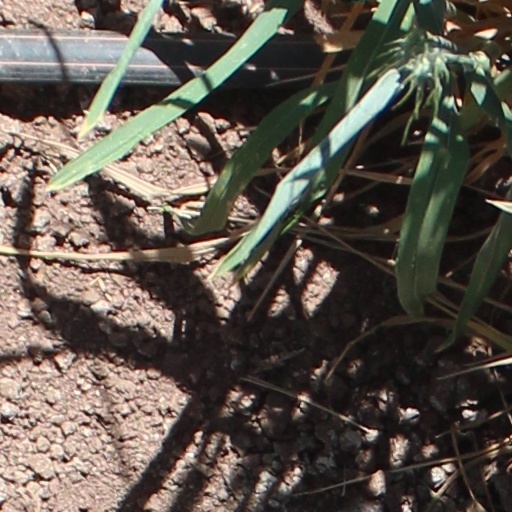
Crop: wheat